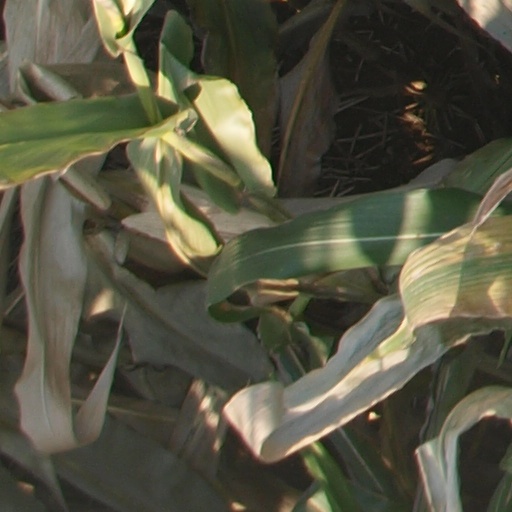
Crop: maize; corn